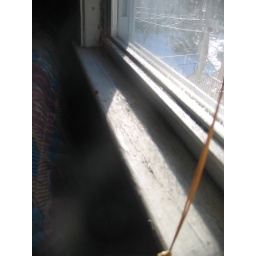
Mold along window in rear bedroom of unit 2